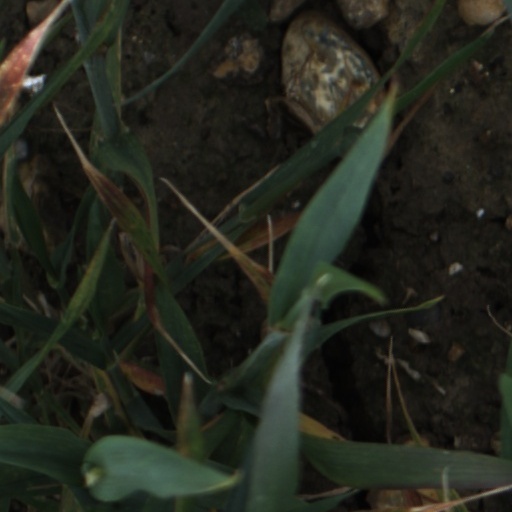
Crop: wheat